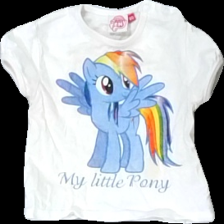
View: front
Type: T-shirt
Category: Children
Brand: Not in the list
Brand text on label: my little pony
Colors: White, Blue, Multicolor, Yellow
Material: 100% cotton
Pattern: Animal print
Cut: Regular
Size: 80
Season: All
Stains: Major
Damage: fläckar
Damage location: middle center
Damage 2 location: bottom left
Damage 3 location: middle center
Price range: <50
Recommended usage: Export
Description: vit t-shirt med häst fram, mycket missfärgad (mer gul än vit)